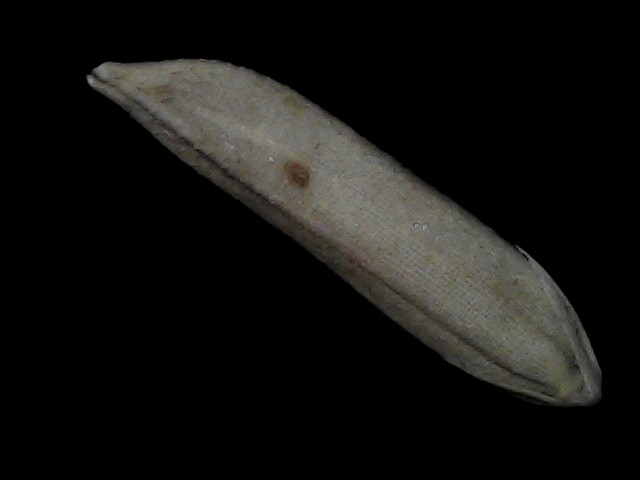
Rice variety: Bd57